Javed Manzil

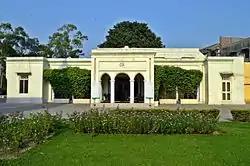
Javed Manzil Front view

The Javed Manzil or the Allama Iqbal Museum is a monument and museum in Lahore, Pakistan. Muhammad Iqbal lived there for three years, and died there. It was listed as a Tentative UNESCO site, and was protected under the Punjab Antiquities Act of 1975, and declared a Pakistani national monument in 1977. In honour of Iqbal, a Pakistani national poet, it was converted into a museum, inaugurated in December 1984.